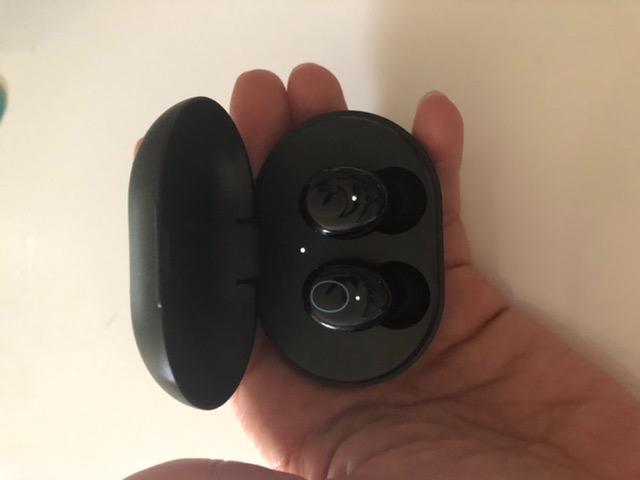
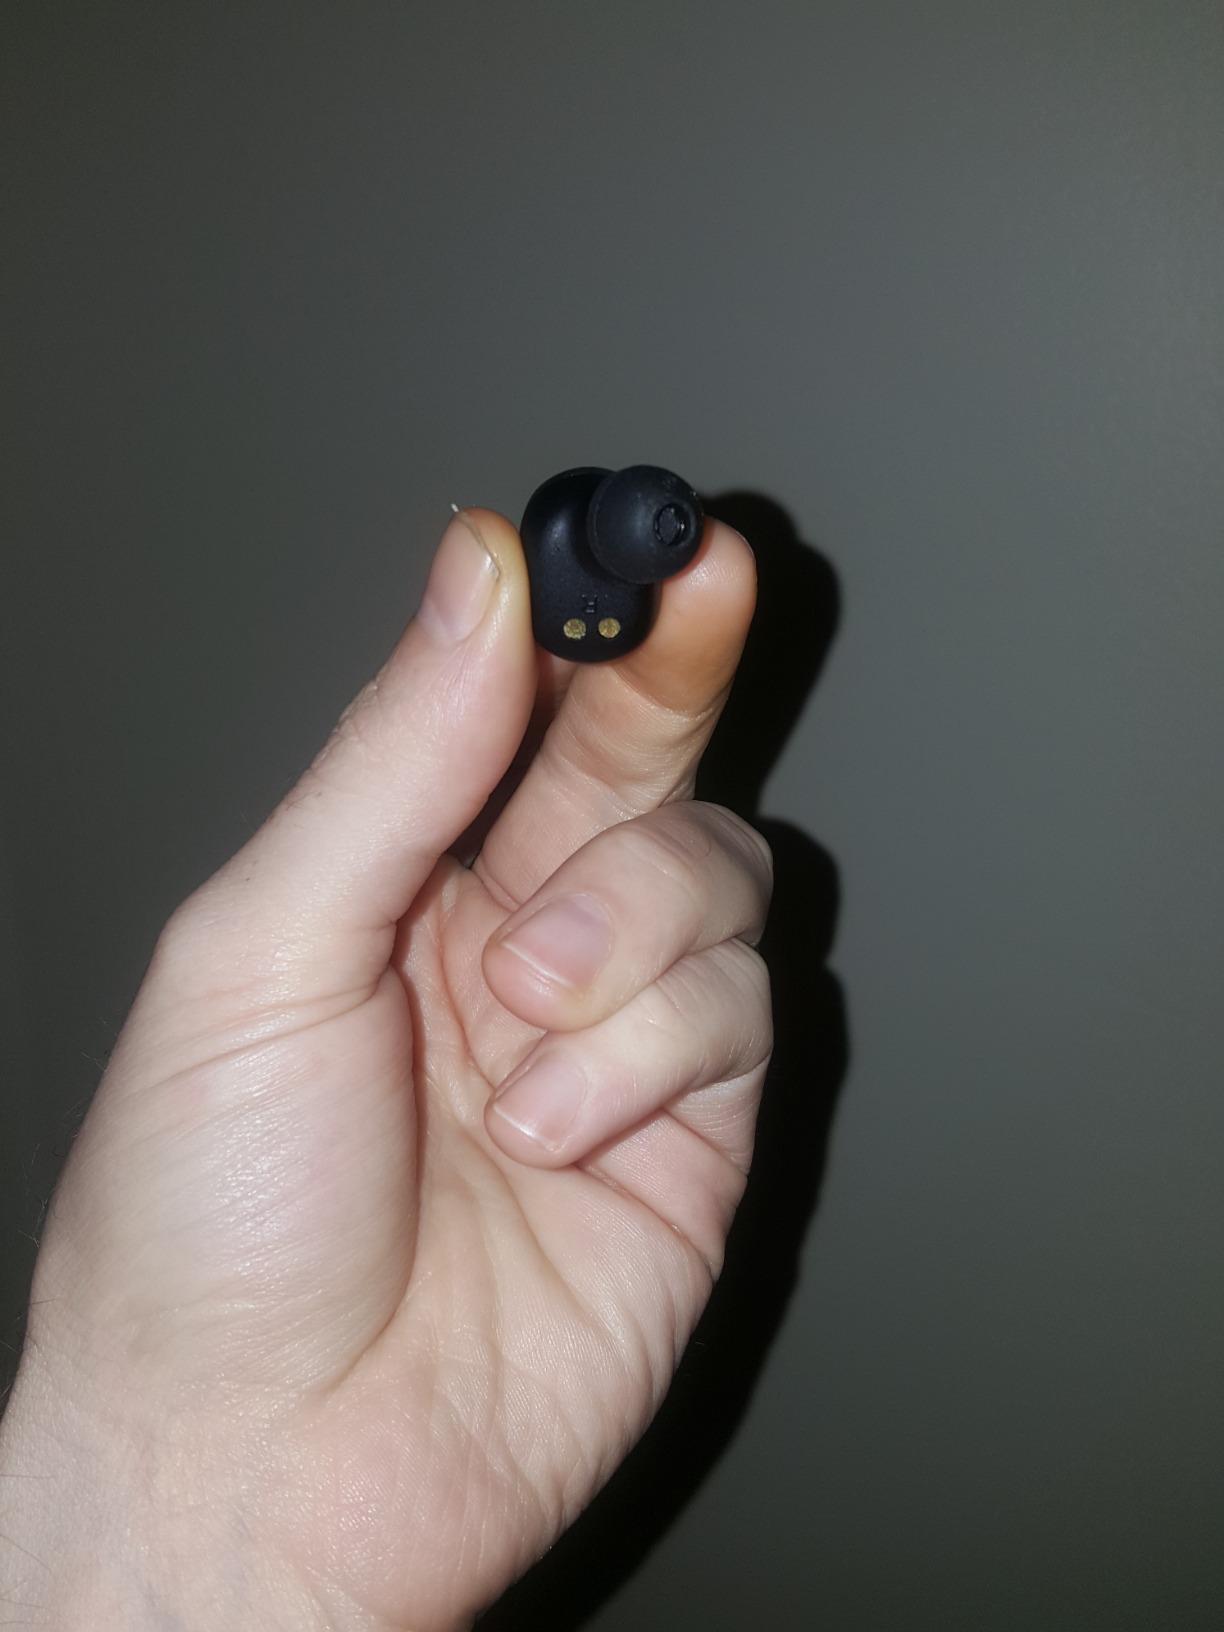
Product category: earbuds
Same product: no